Brian Harvey (Australian athlete)

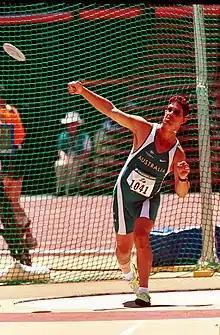
Action shot of Harvey during discus F38 competition at the 2000 Sydney Paralympics. He won bronze in this event.

Brian Harry Harvey, OAM (born 3 October 1965) is an Australian Paralympic athlete. He was born in the Queensland city of Rockhampton, and has cerebral palsy. At the 1996 Atlanta Games, he won a gold medal in the Men's Javelin F34/37 event, for which he received a Medal of the Order of Australia. He won a bronze medal at the 2000 Sydney Games in the Men's Discus Throw F38 event. That year, he received an Australian Sports Medal. He participated in the 2004 Athens Games, but did not win any medals at that competition.